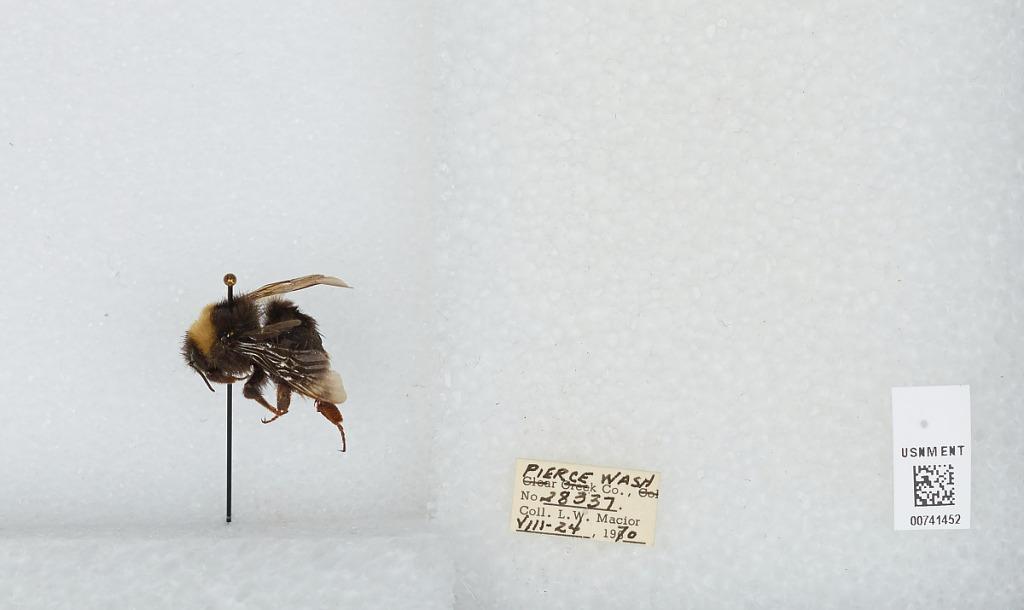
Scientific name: Bombus (Bombus) occidentalis Greene
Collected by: L. Macior
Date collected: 1970-8-24
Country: United States
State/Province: Washington
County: Pierce
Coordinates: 47.05, -122.12